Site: brandenburg
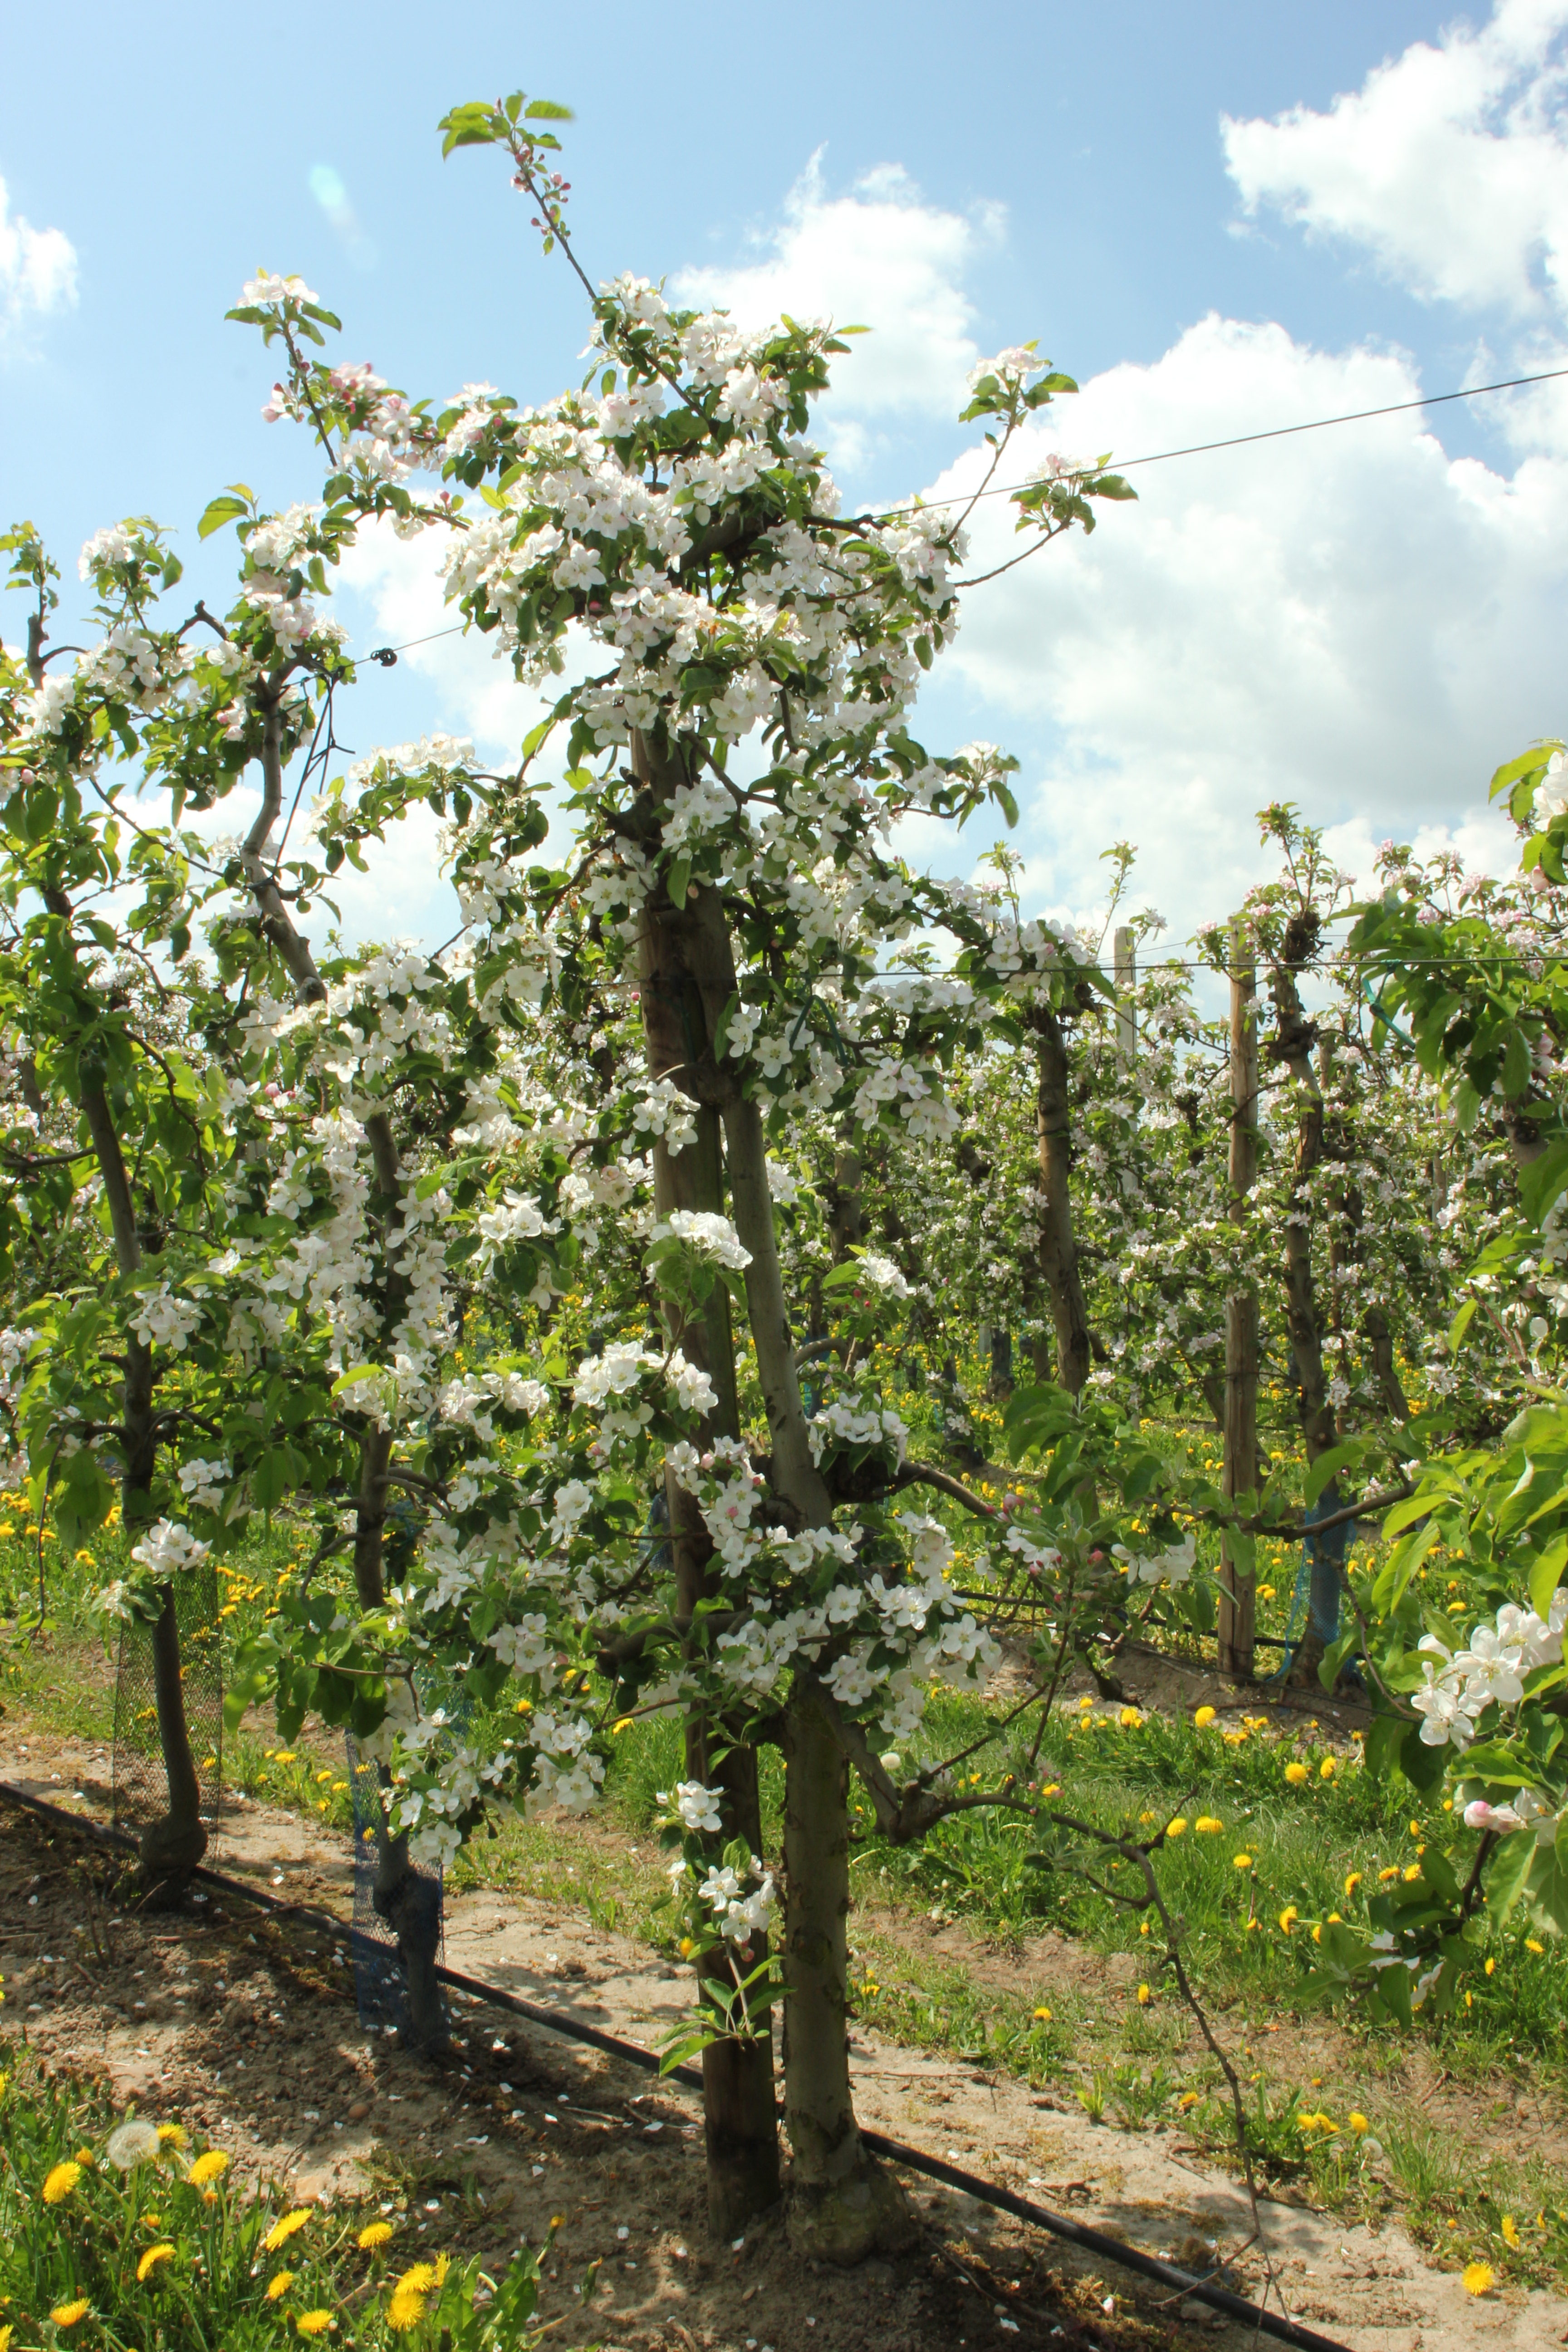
Growth stage (BBCH 65): Flowering